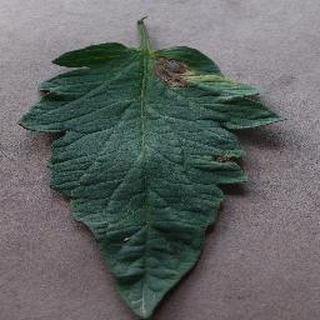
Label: tomato_early_blight